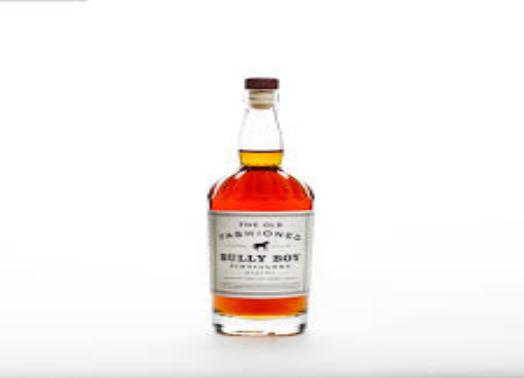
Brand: Bully Boy Distillers
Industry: Food